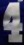
Number: 4